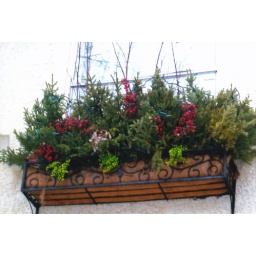
Christmas Greens in a 2nd story window box